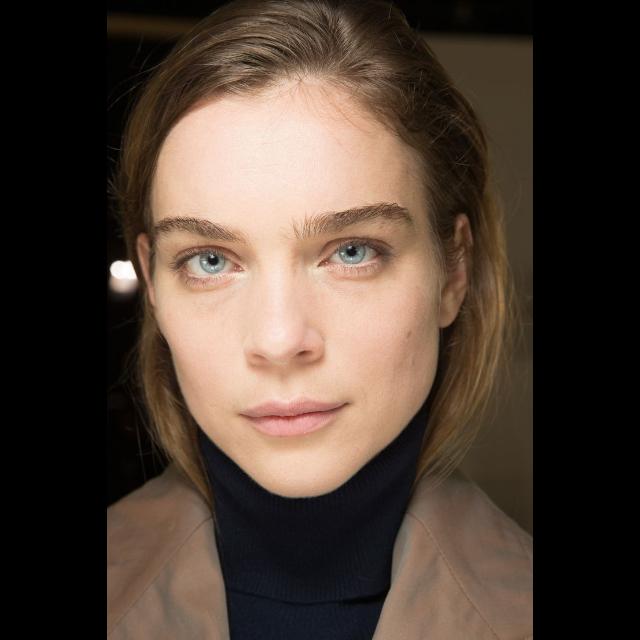
Label: Colored